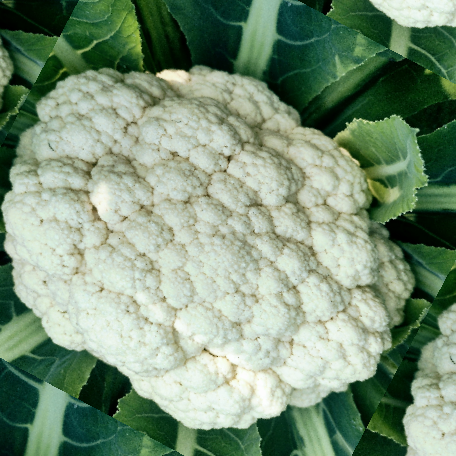
Label: Disease Free